Biratori, Hokkaido

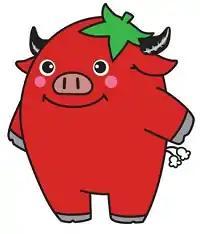
Bilicky, the town's mascot

Biratori's mascot is . His name is a pun on "be lucky". He is a tomato with a horn and hooves of a bull, a pig's nose and a lily of a valley on his back. His birthday is 12 September.